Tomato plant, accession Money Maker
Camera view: tilt-top (135 deg); turntable rotation: 240 degrees
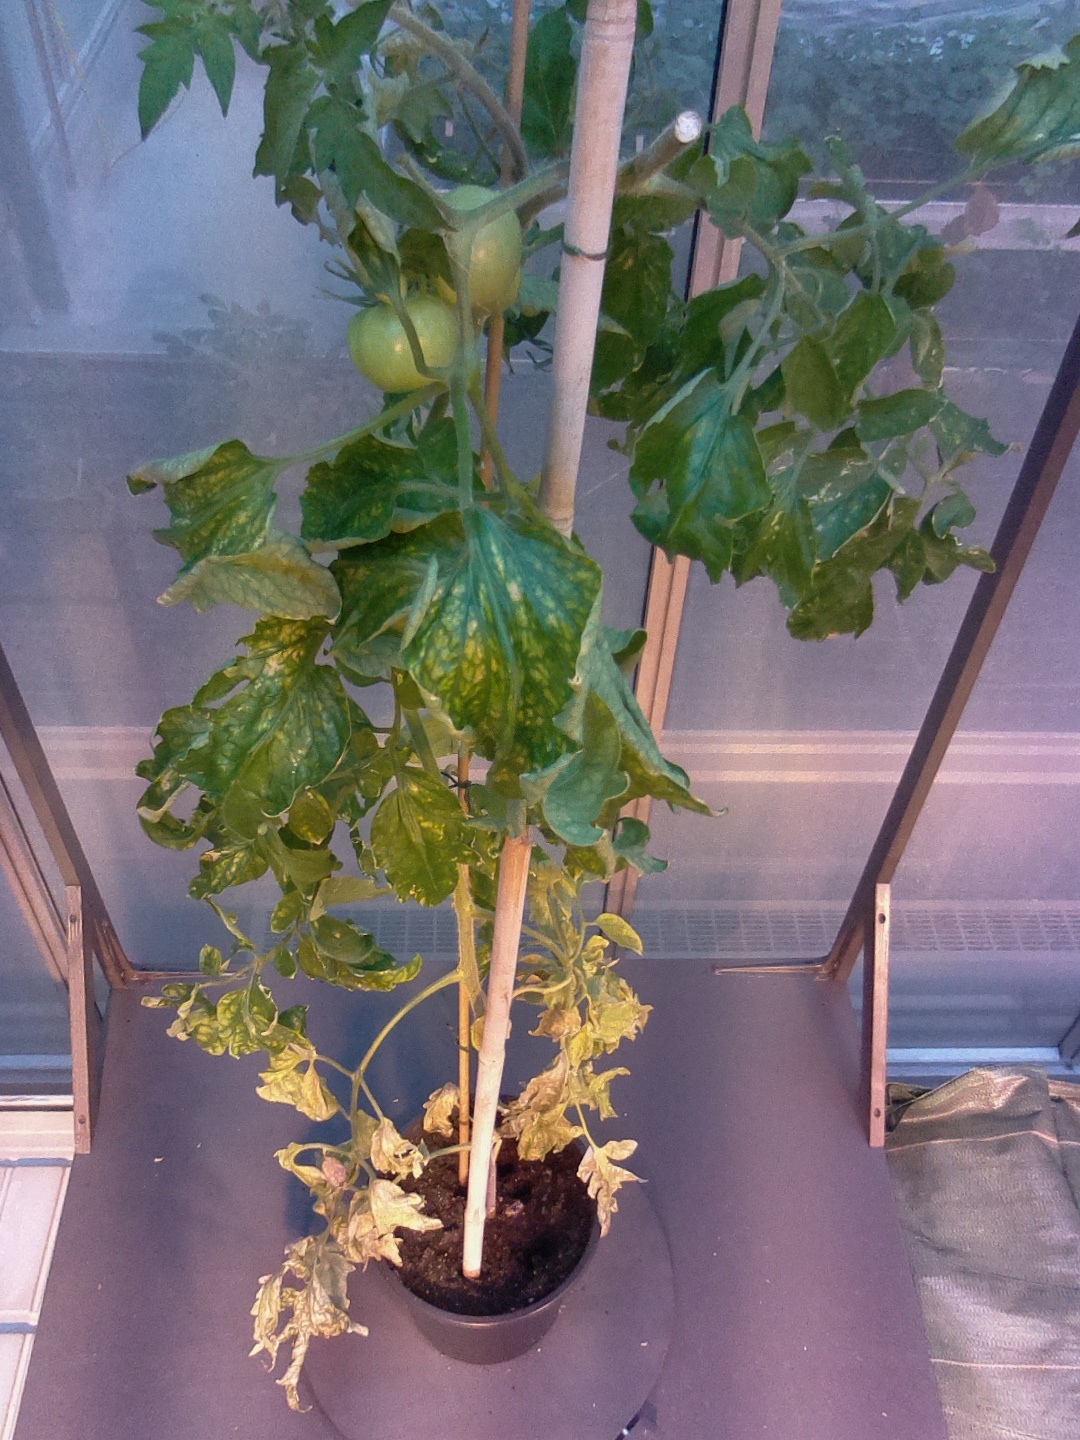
BBCH growth stage 79: 90% -100% of final fruit size